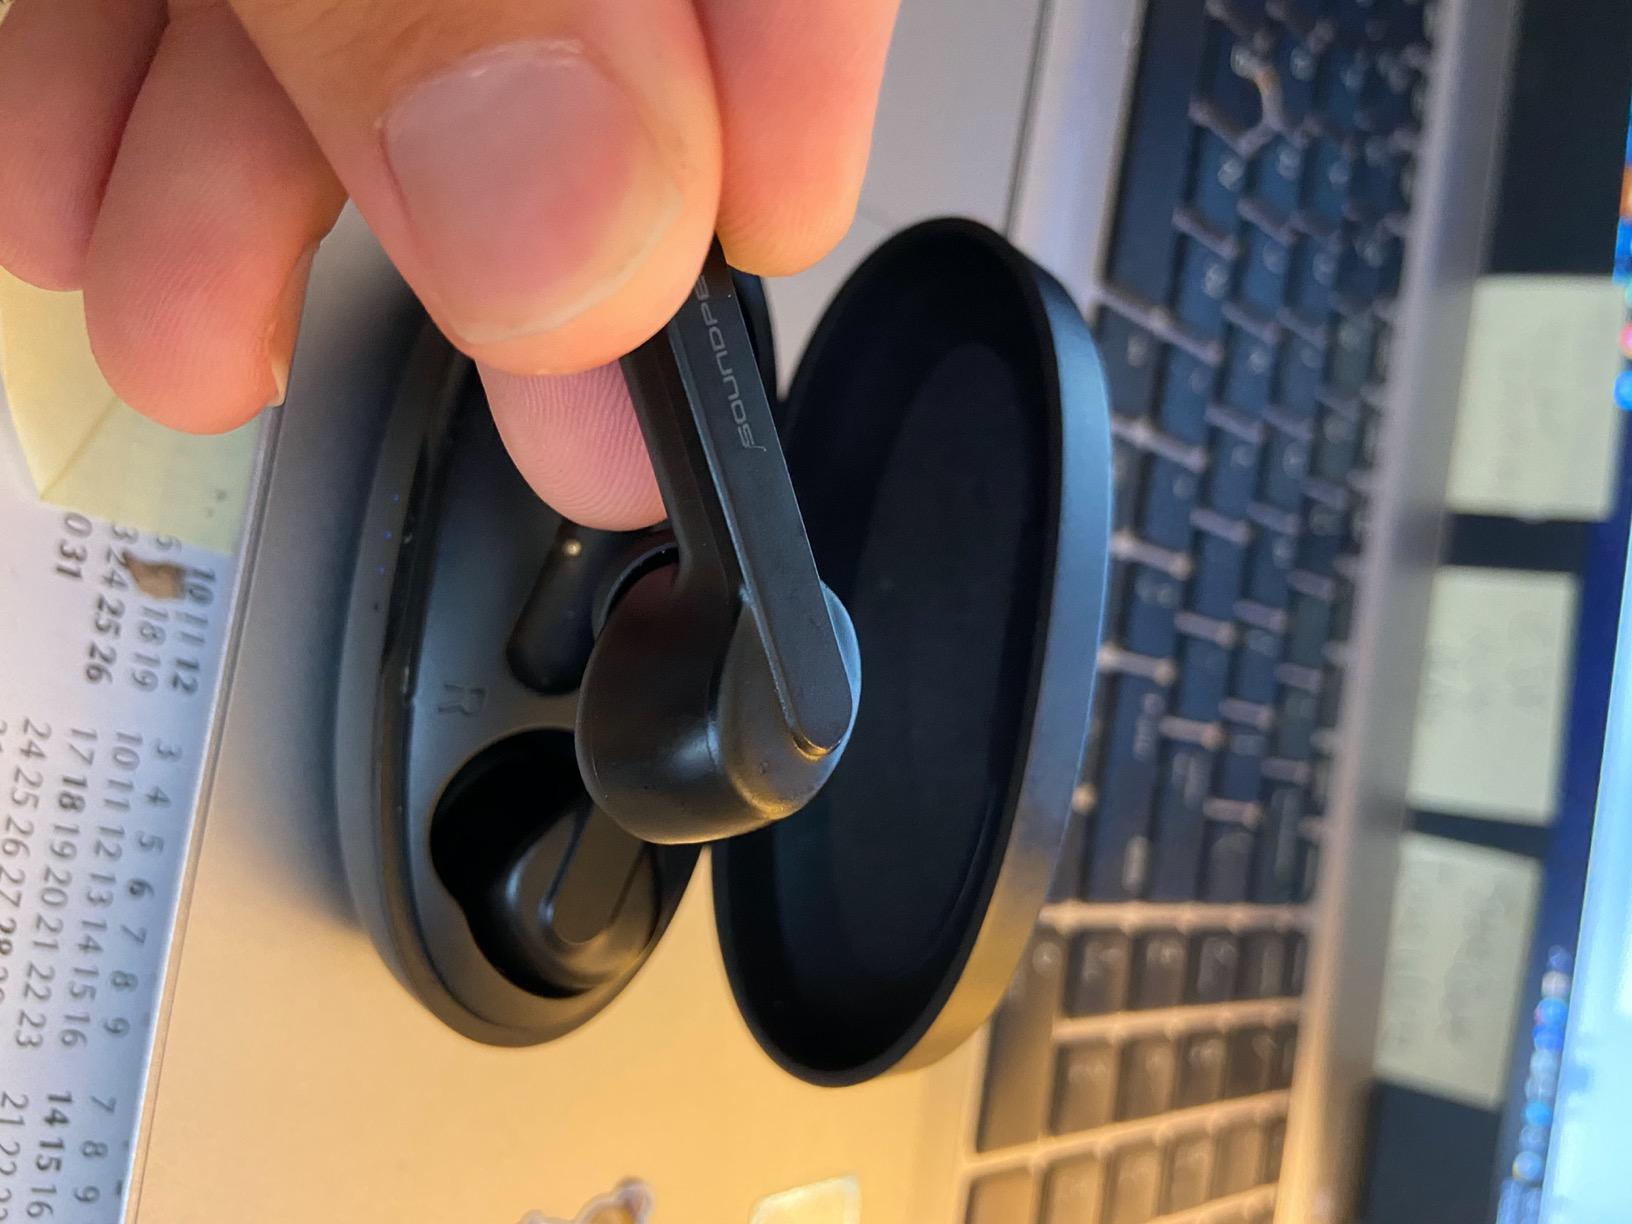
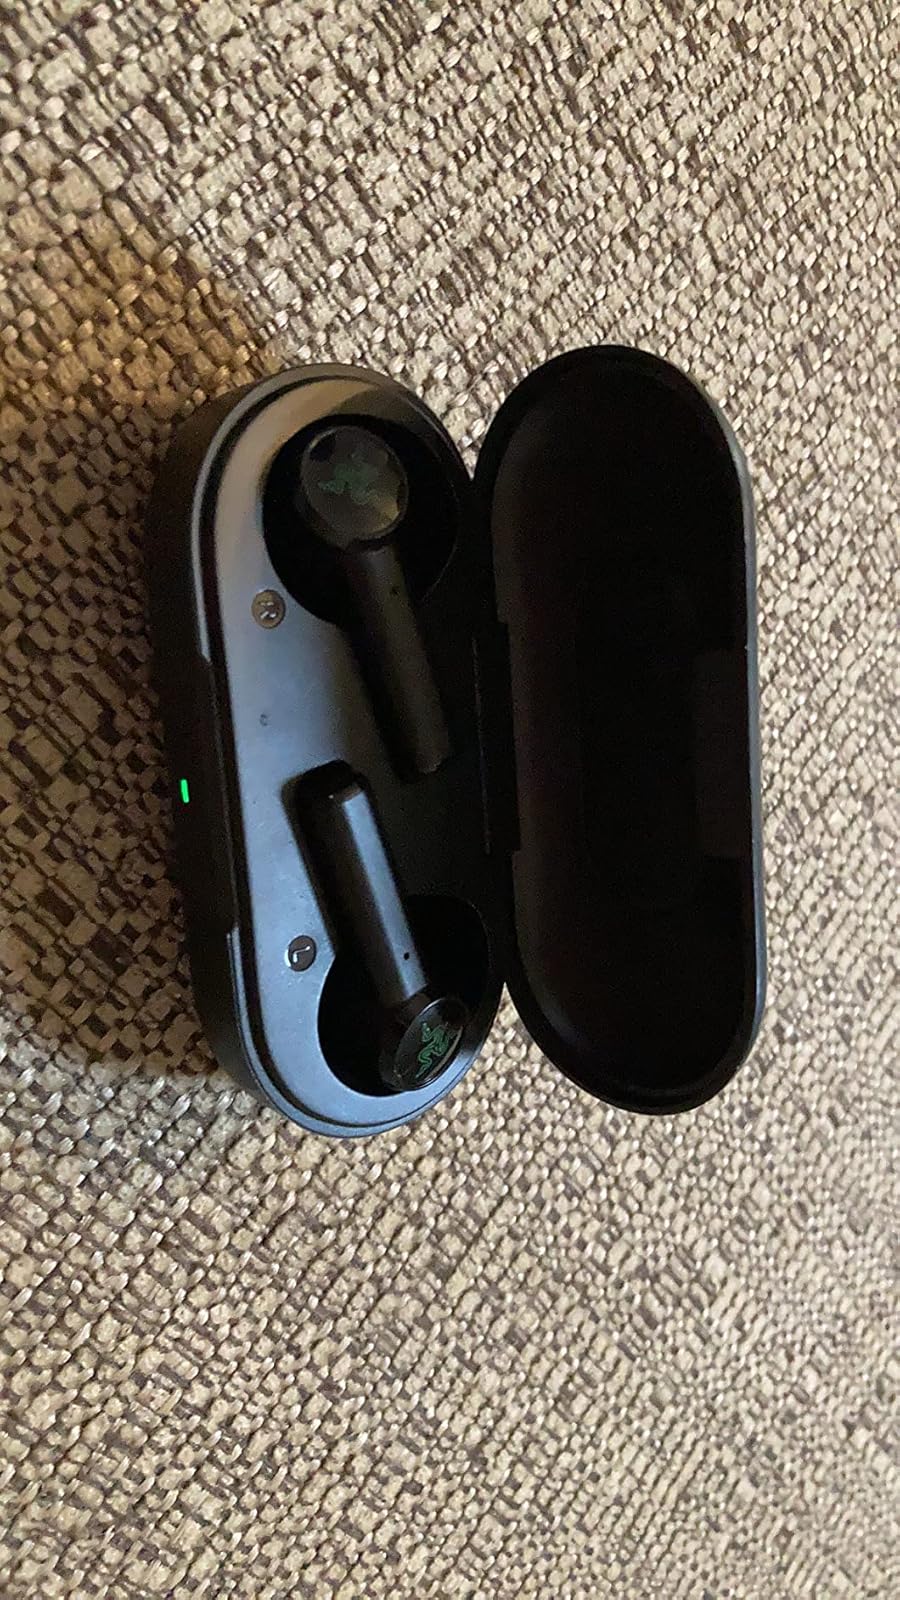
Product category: earbuds
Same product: no